Trinité–d'Estienne d'Orves station

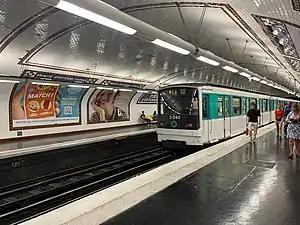

Trinité–d'Estienne d'Orves is a station on Line 12 of the Paris Métro in the commercial centre of Paris and the 9th arrondissement.